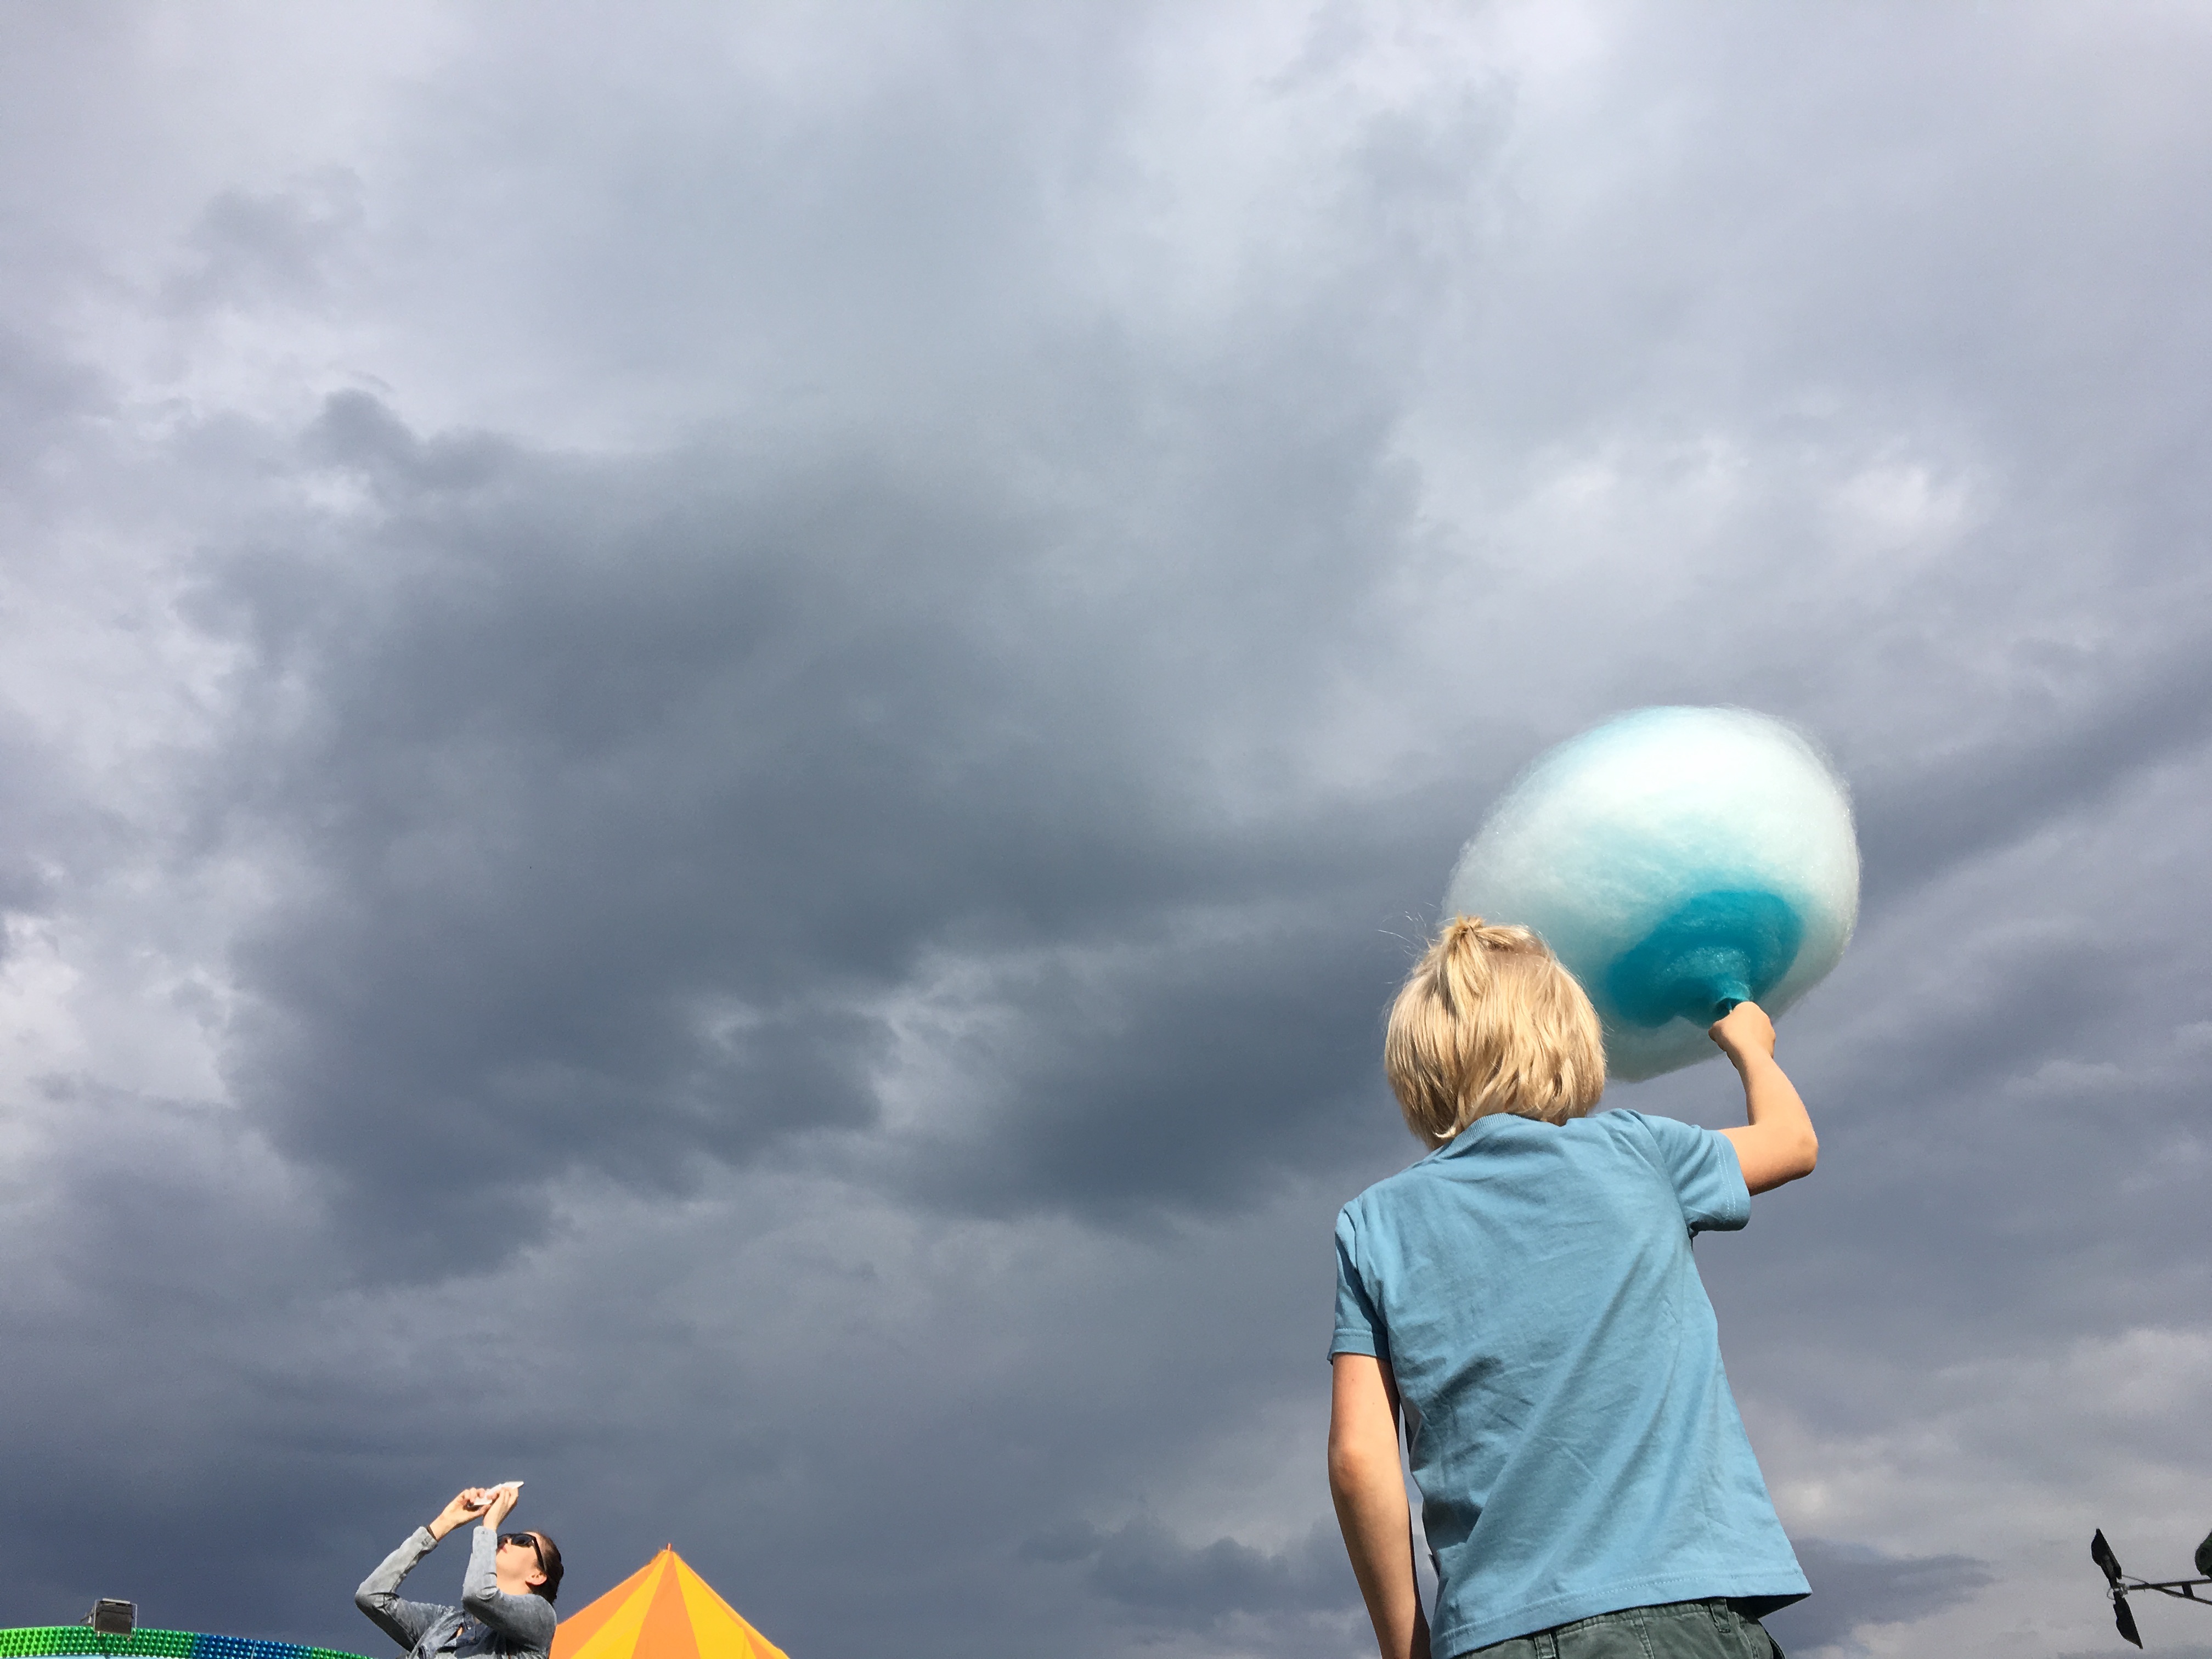
sea, cloud, sky, wind, vehicle, blue, extreme sport, toy, atmosphere of earth